Berlin

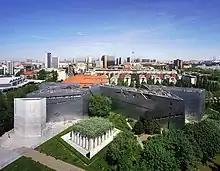
The Jewish Museum presents two millennia of German–Jewish history.

The "Berliner Verkehrsbetriebe" (BVG) and the German State-owned Deutsche Bahn (DB) manage several extensive urban public transport systems.